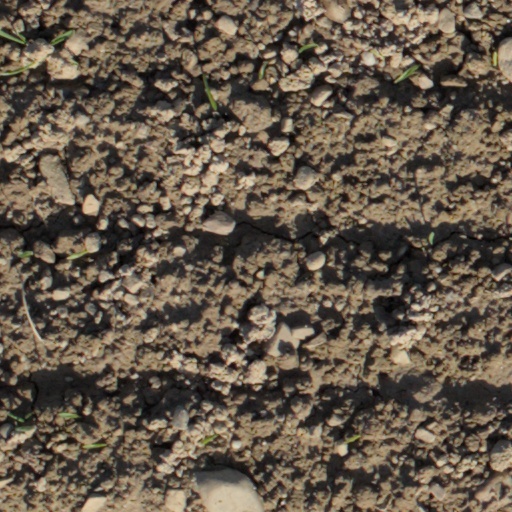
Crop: wheat